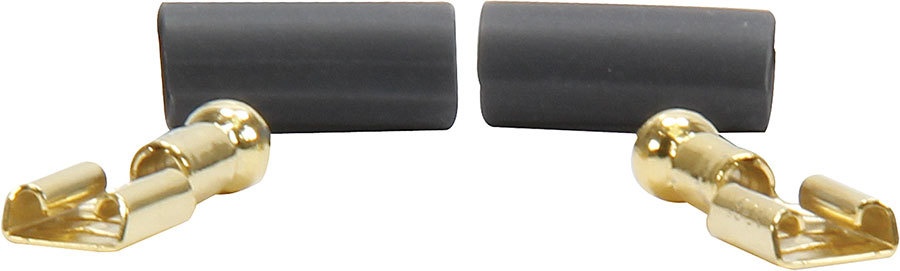
Female Spade 14-16 GA. Pair
Spade Terminal - Heat Shrink - 16-14 Gauge Wire - Female - Copper - Pair
Brand: Quickcar Racing
Category: Hardware > Power & Electrical Supplies > Wire Terminals & Connectors > Spade Terminals